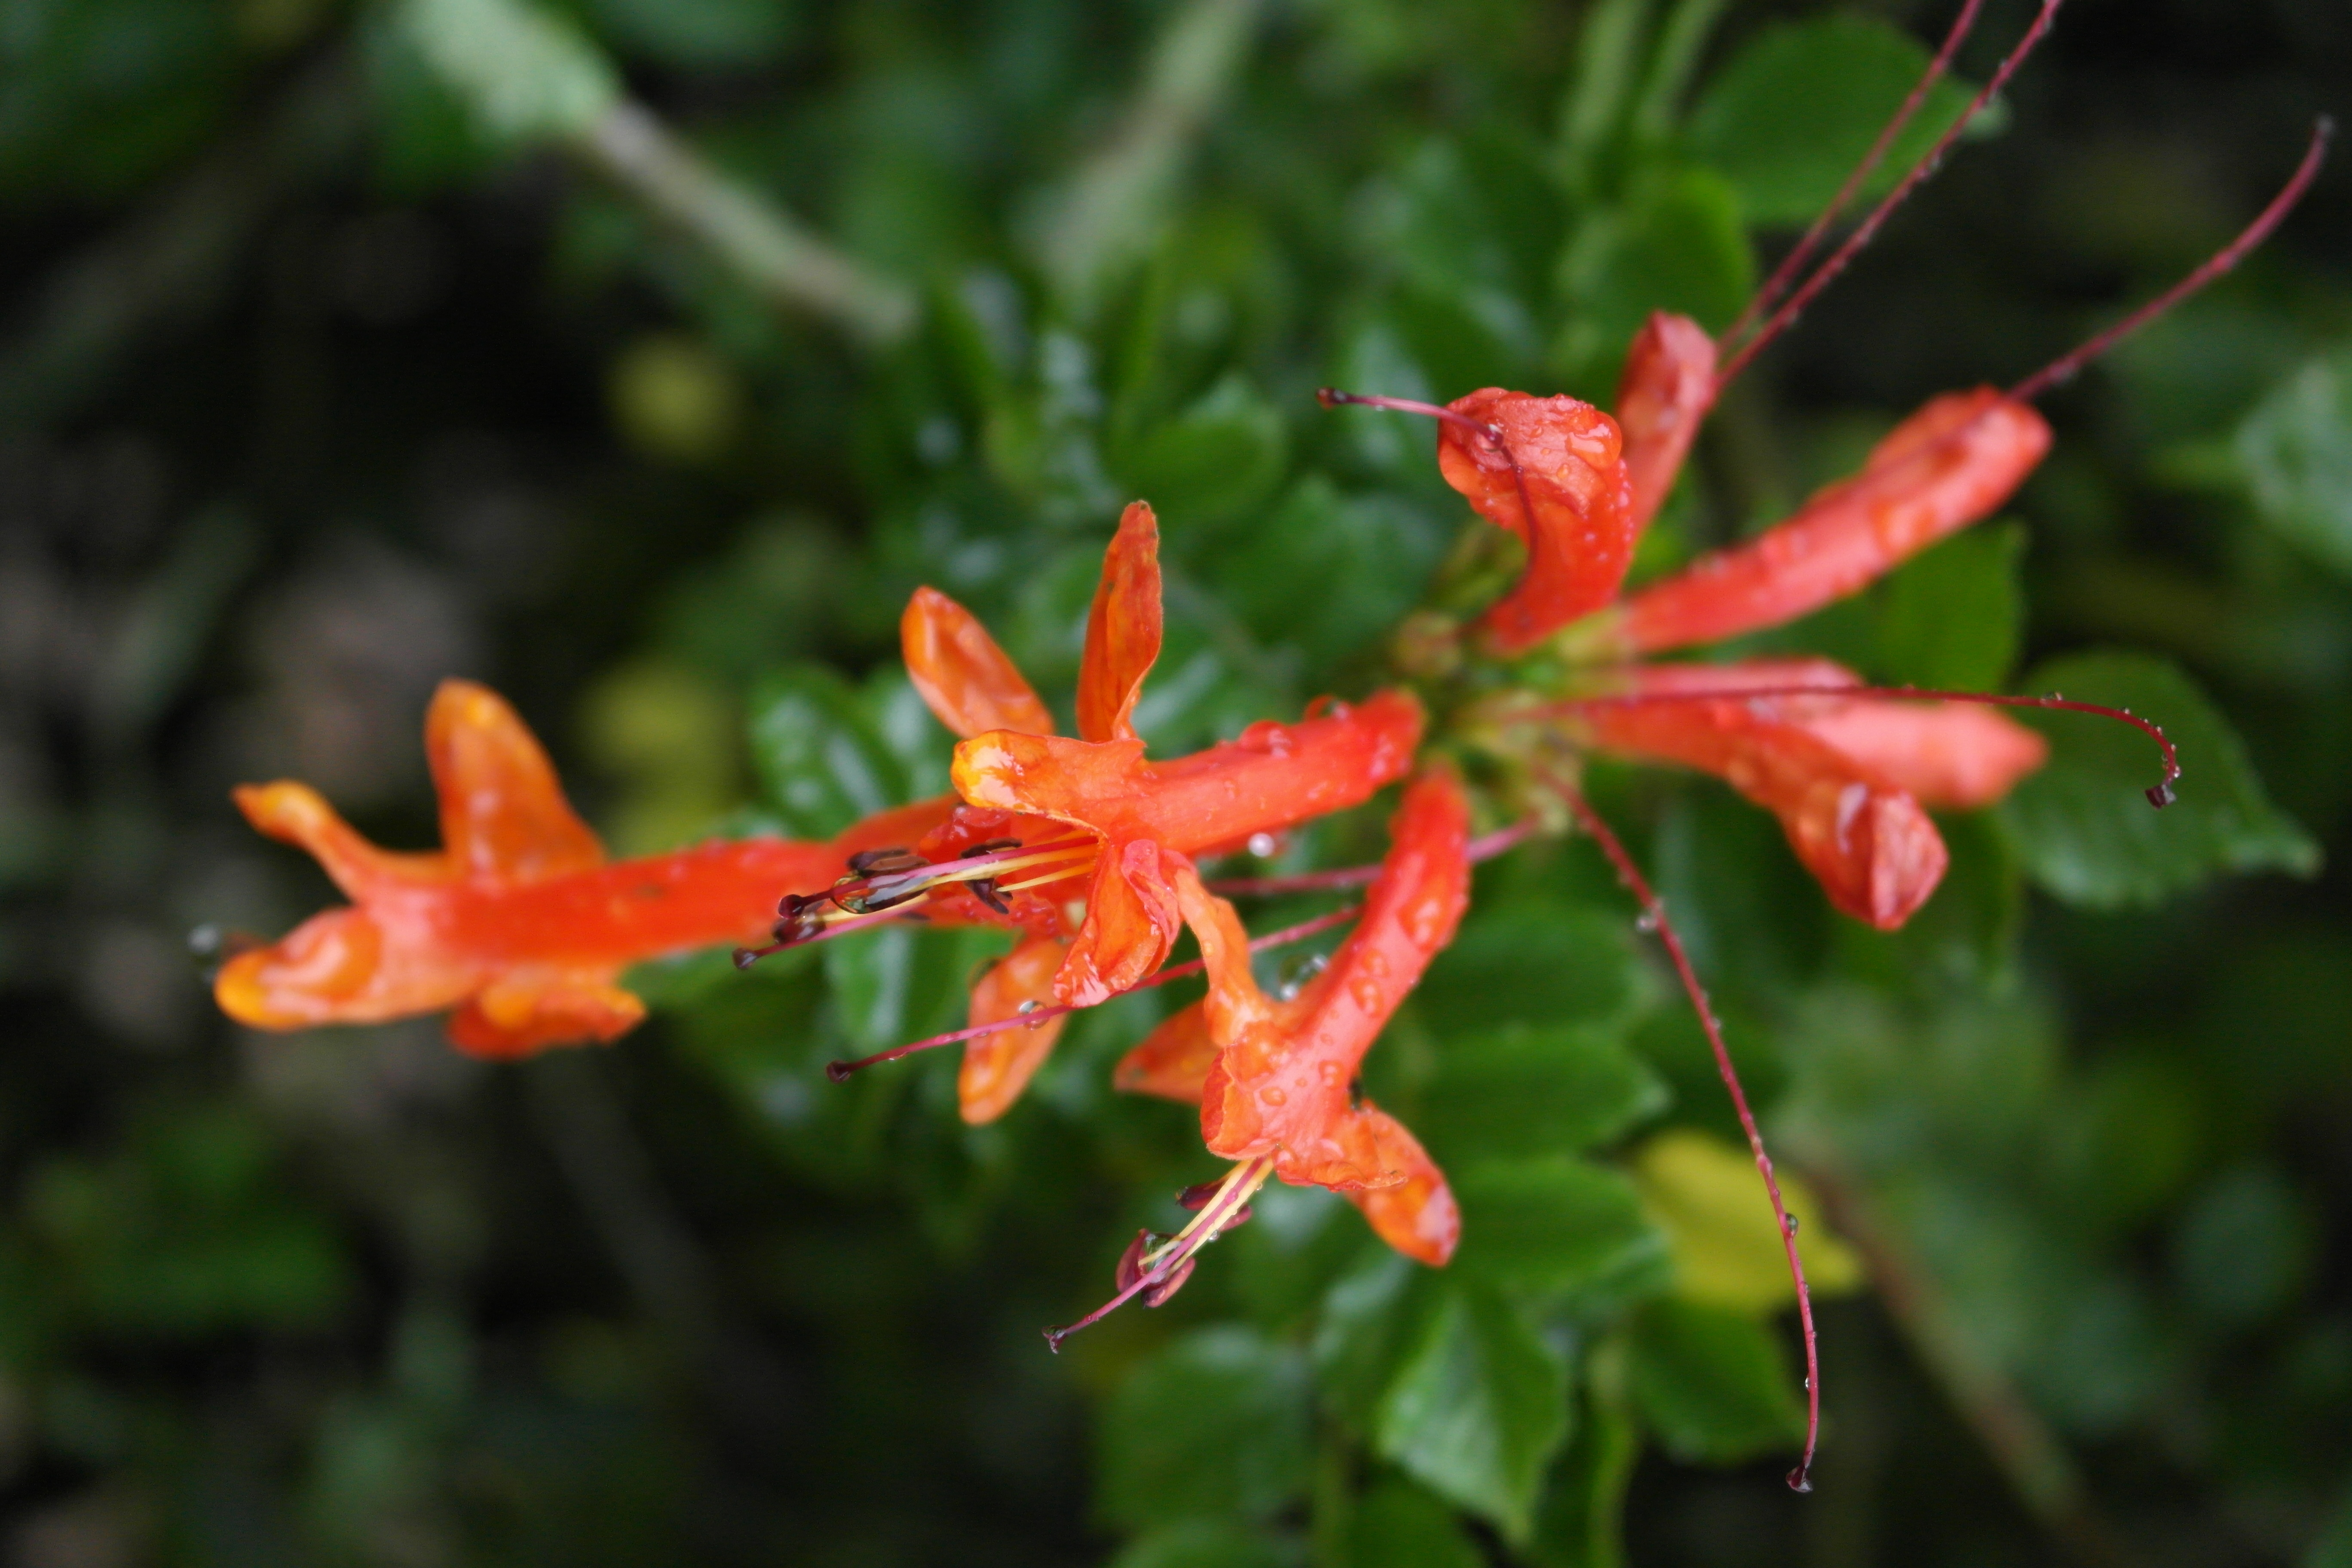
flower, beauty, nature, naturaleza, campo, colombia, flowering plant, plant, botany, leaf, honeysuckle, honeysuckle family, coral honeysuckle, petal, crocosmia, wildflower